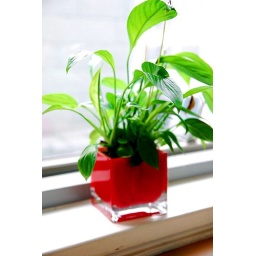
plant in house 2(mod)